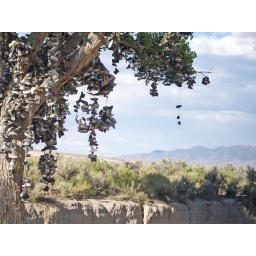
the tree of shoes on the loneliest road in america